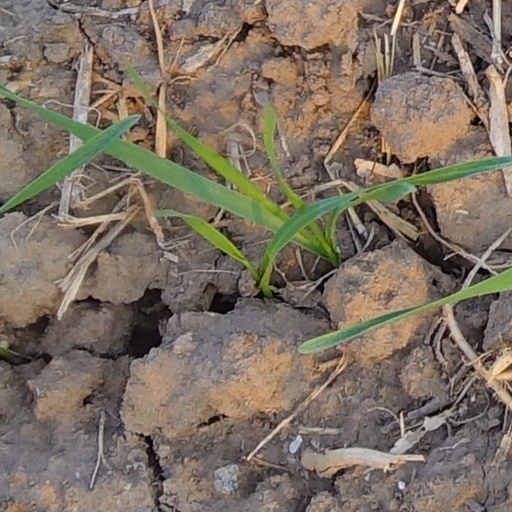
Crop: wheat